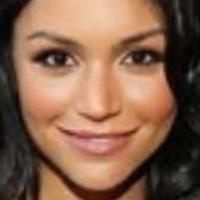
Age group: age 21-30